OC Bus

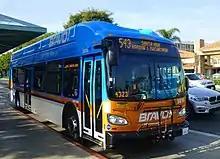
OC Bus on Rapid Route 543 at Disneyland Resort in Anaheim, California

Routes with numbers in the 400s are "StationLink" and Irvine Shuttle (iShuttle) routes which travel between Metrolink stations and business districts. These routes operate only during weekday rush hours and do not operate reverse peak services. These routes are operated by First Transit.